Victory Road (2020)

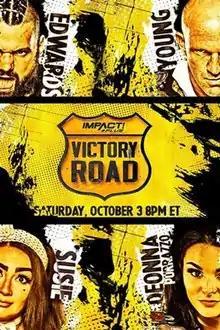
Promotional poster featuring Eddie Edwards, Eric Young, Susie, and Deonna Purrazzo

The 2020 Victory Road was a professional wrestling event produced by Impact Wrestling. The event took place on October 3, 2020 at the Skyway Studios in Nashville, Tennessee, and aired exclusively on Impact Plus. It was the 11th event in the Victory Road chronology.